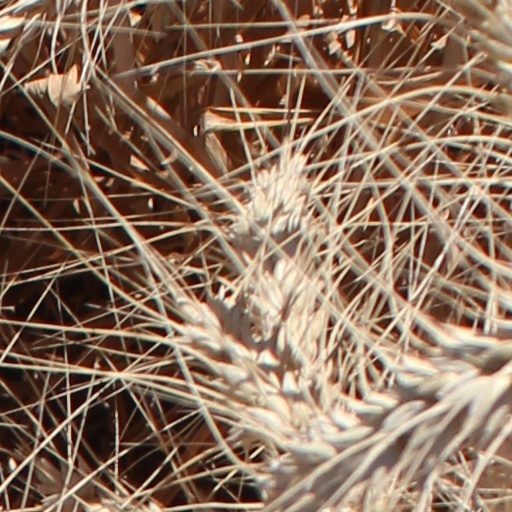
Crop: wheat